List of languages by total number of speakers

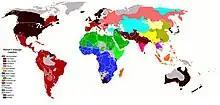
Current distribution of human language families

It is difficult to define what constitutes a language as opposed to a dialect. For example, while Arabic is sometimes considered a single language centred on Modern Standard Arabic, other authors consider its mutually unintelligible varieties separate languages. Similarly, Chinese is sometimes viewed as a single language because of a shared culture and common literary language, but sometimes considered multiple languages. Conversely, colloquial registers of Hindi and Urdu are almost completely mutually intelligible and are sometimes classified as one language, Hindustani. Rankings of languages should therefore be used with caution, as it is not possible to devise a coherent set of linguistic criteria for distinguishing languages in a dialect continuum.